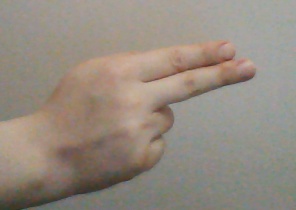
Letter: ain